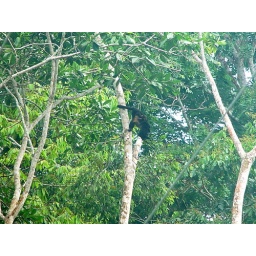
monkey and baby monkey near the house